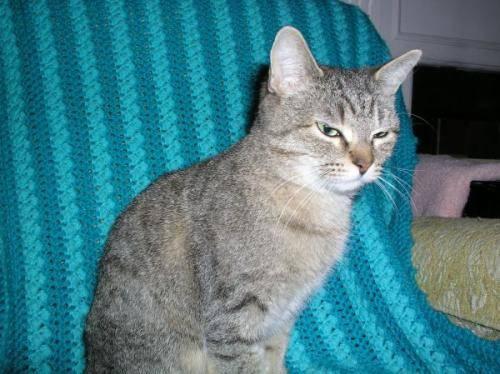
cat